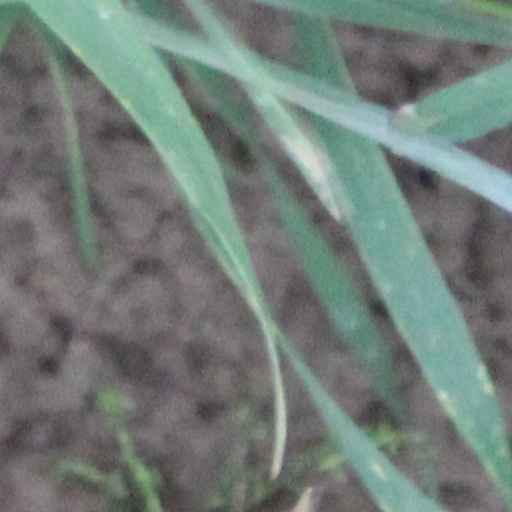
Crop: wheat